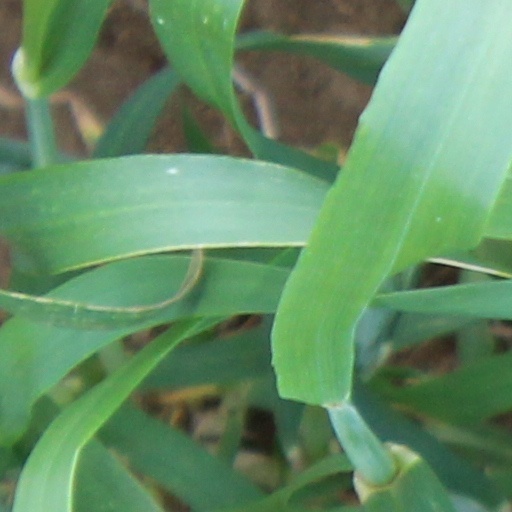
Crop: wheat